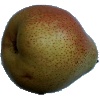
Label: pear_forelle